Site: brandenburg
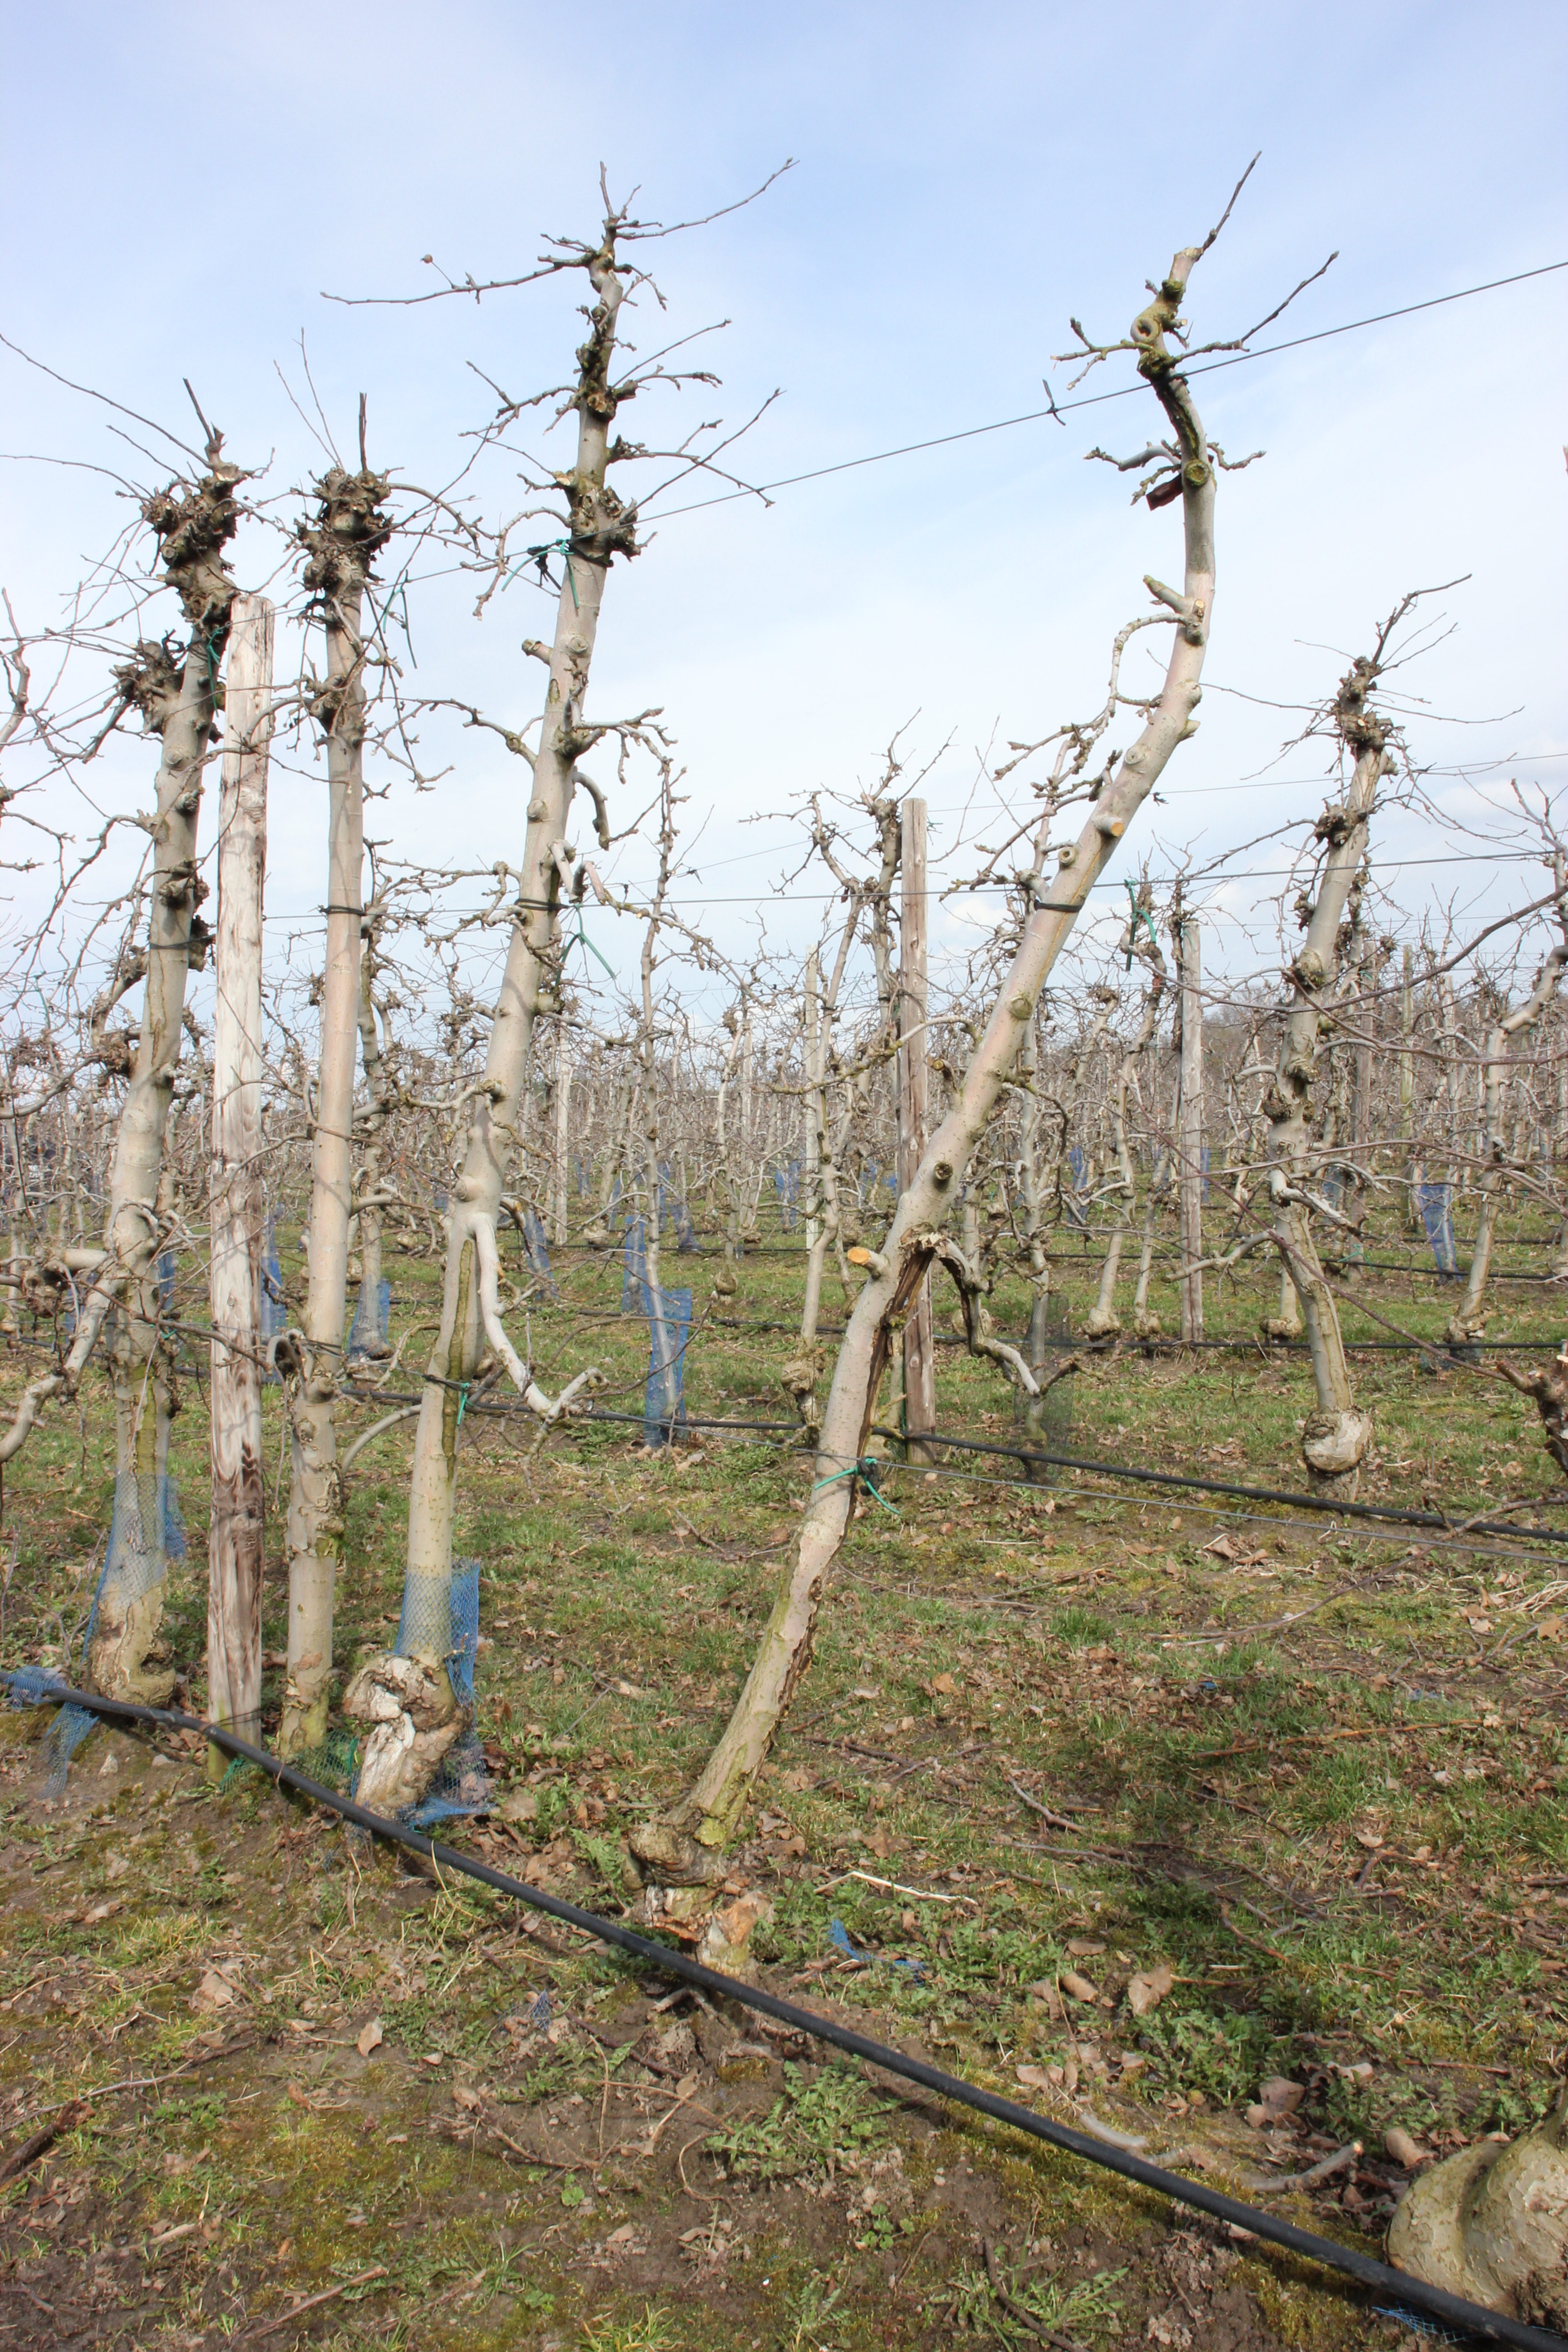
Growth stage (BBCH 01): Bud development